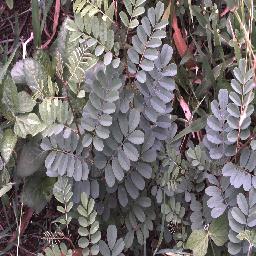
Label: negative